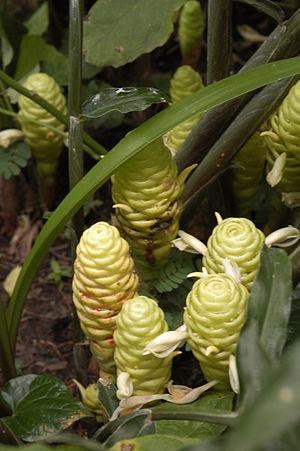
Zingiber est un genre de plantes de la famille des Zingiberaceae qui comprend une centaine d'espèces.